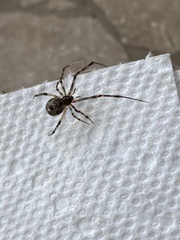
Species: Parasteatoda_tepidariorum